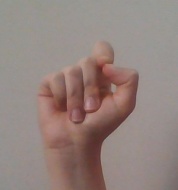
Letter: fa